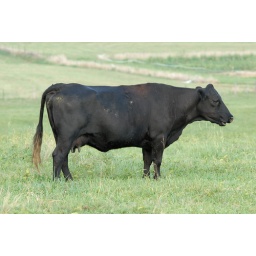
large black cow , md. sunrise farm , gambrills , 7-31-2008 , in gambrills